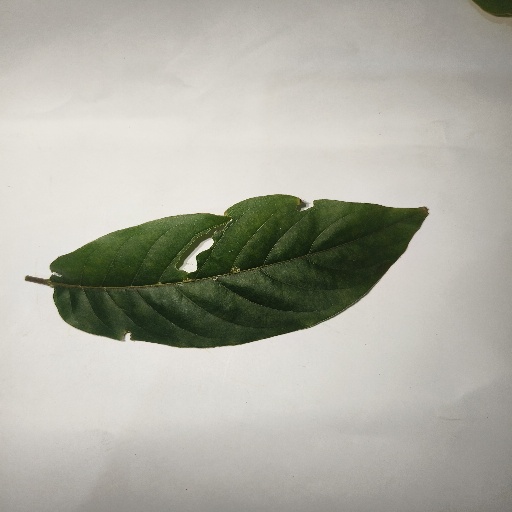
Species: HariTaki
Leaf condition: Shot Hole